Olav Aukrust

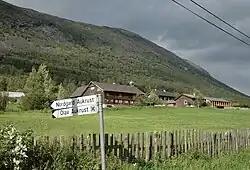
Nordgard Aukrust farm in Lom, where Olav Aukrust was born and lived most of his life, is open to tourists in the summer.

Olav Aukrust (21 January 1883 – 3 November 1929) was a Norwegian poet and teacher. He popularized the use of Nynorsk as a literary language and is most commonly associated with his poem "Himmelvarden" (1916).